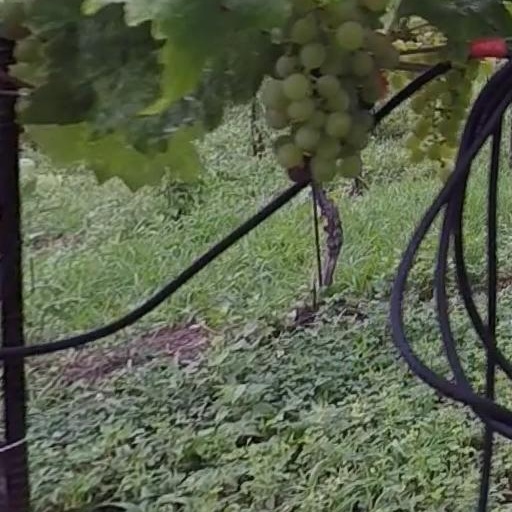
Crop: grape